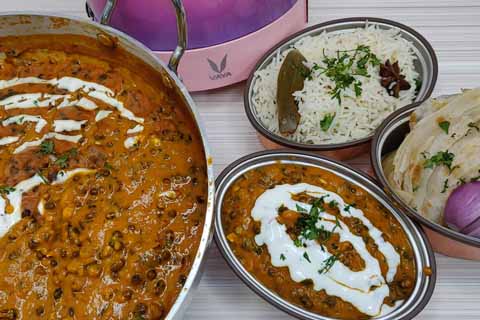
Dish: dal_makhani